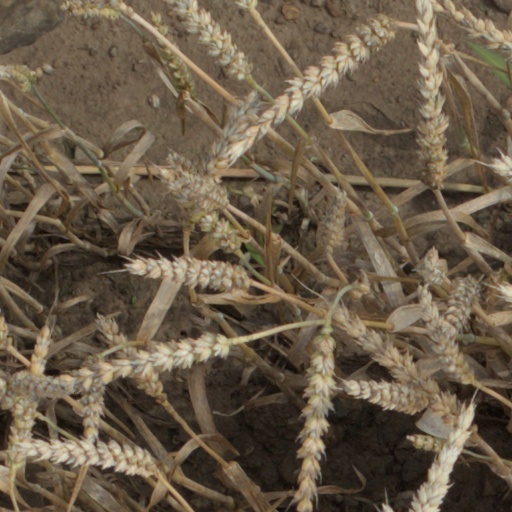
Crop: wheat